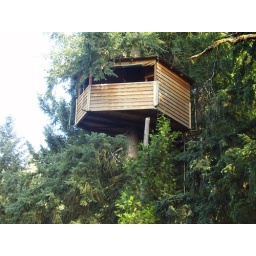
a tree house that is for rent loacated near Cave Junction, Oregon